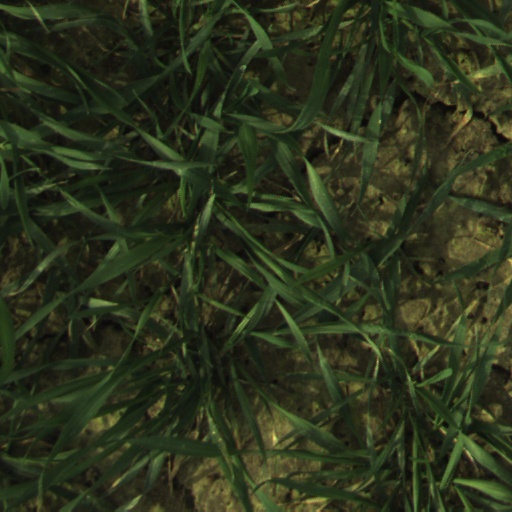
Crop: wheat